Orchard Towers double murders

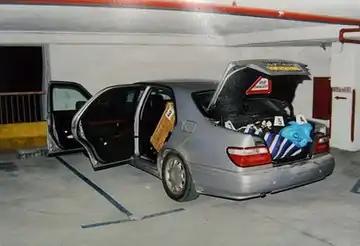
The car of Michael McCrea, which contained the decomposing corpses of Lan and Kho

The Orchard Towers double murders was the case of two deaths occurring at Balmoral Park, Singapore, before the victims' bodies were discovered at a carpark in Orchard Towers, thus the title of the case. The victims were 46-year-old Kho Nai Guan (Xǚ Naĭyuán 许乃元) and Kho's 29-year-old Chinese girlfriend Lan Ya Ming (Lán Yǎmíng 兰雅明), and they were both murdered by Kho's British employer Michael McCrea. McCrea was assisted by his girlfriend Audrey Ong Pei Ling (Wáng Peìlíng 王佩玲) in disposing of the bodies before they both fled Singapore to Australia, where they were caught.